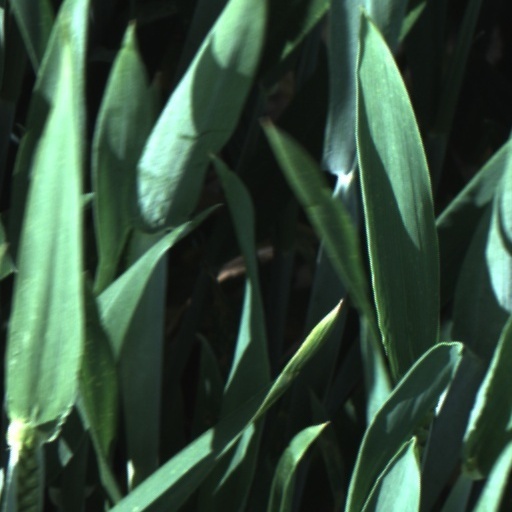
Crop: wheat